Shoe Shop–Doucette Ten Footer

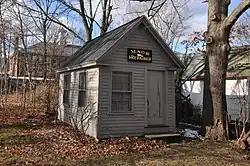

The Shoe Shop–Doucette Ten Footer is a historic wooden building at 36 William Street in Stoneham, Massachusetts, in the United States. In April 1984, it was listed in the National Register of Historic Places. The building sits at the back of the Stoneham Historical Society premises.